Angel & Tony

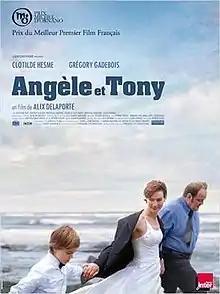
Film poster

Angel & Tony is a 2010 French drama film directed by Alix Delaporte. It tells the story of a young widow in a desperate situation who not only wins the respect of her employer, his family and his community but also regains her estranged son.